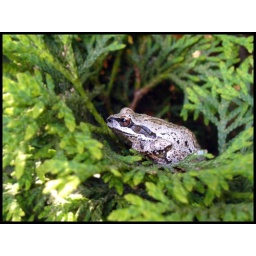
so happy in his little green bed